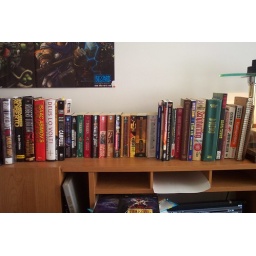
Many of my books are still packed in boxes since I just moved in about a week ago.